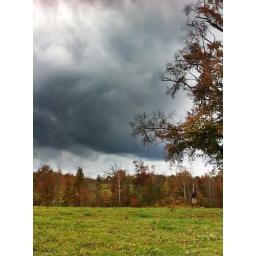
After the rain in the cow pasture